Mate cocido

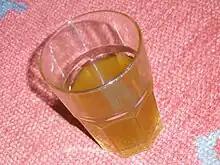
Iced , similar to iced tea

The Jesuits in the current territories of the south of Brazil and Paraguay, and the Argentine provinces of Misiones and Corrientes, in the first decades of the 17th century improved the cultivation technique of yerba mate and exported it. Spain, to compete with the tea that England sold, put a chopped yerba mate on sale to make tea that became popular in Europe, known as the "Tea of the Jesuits".